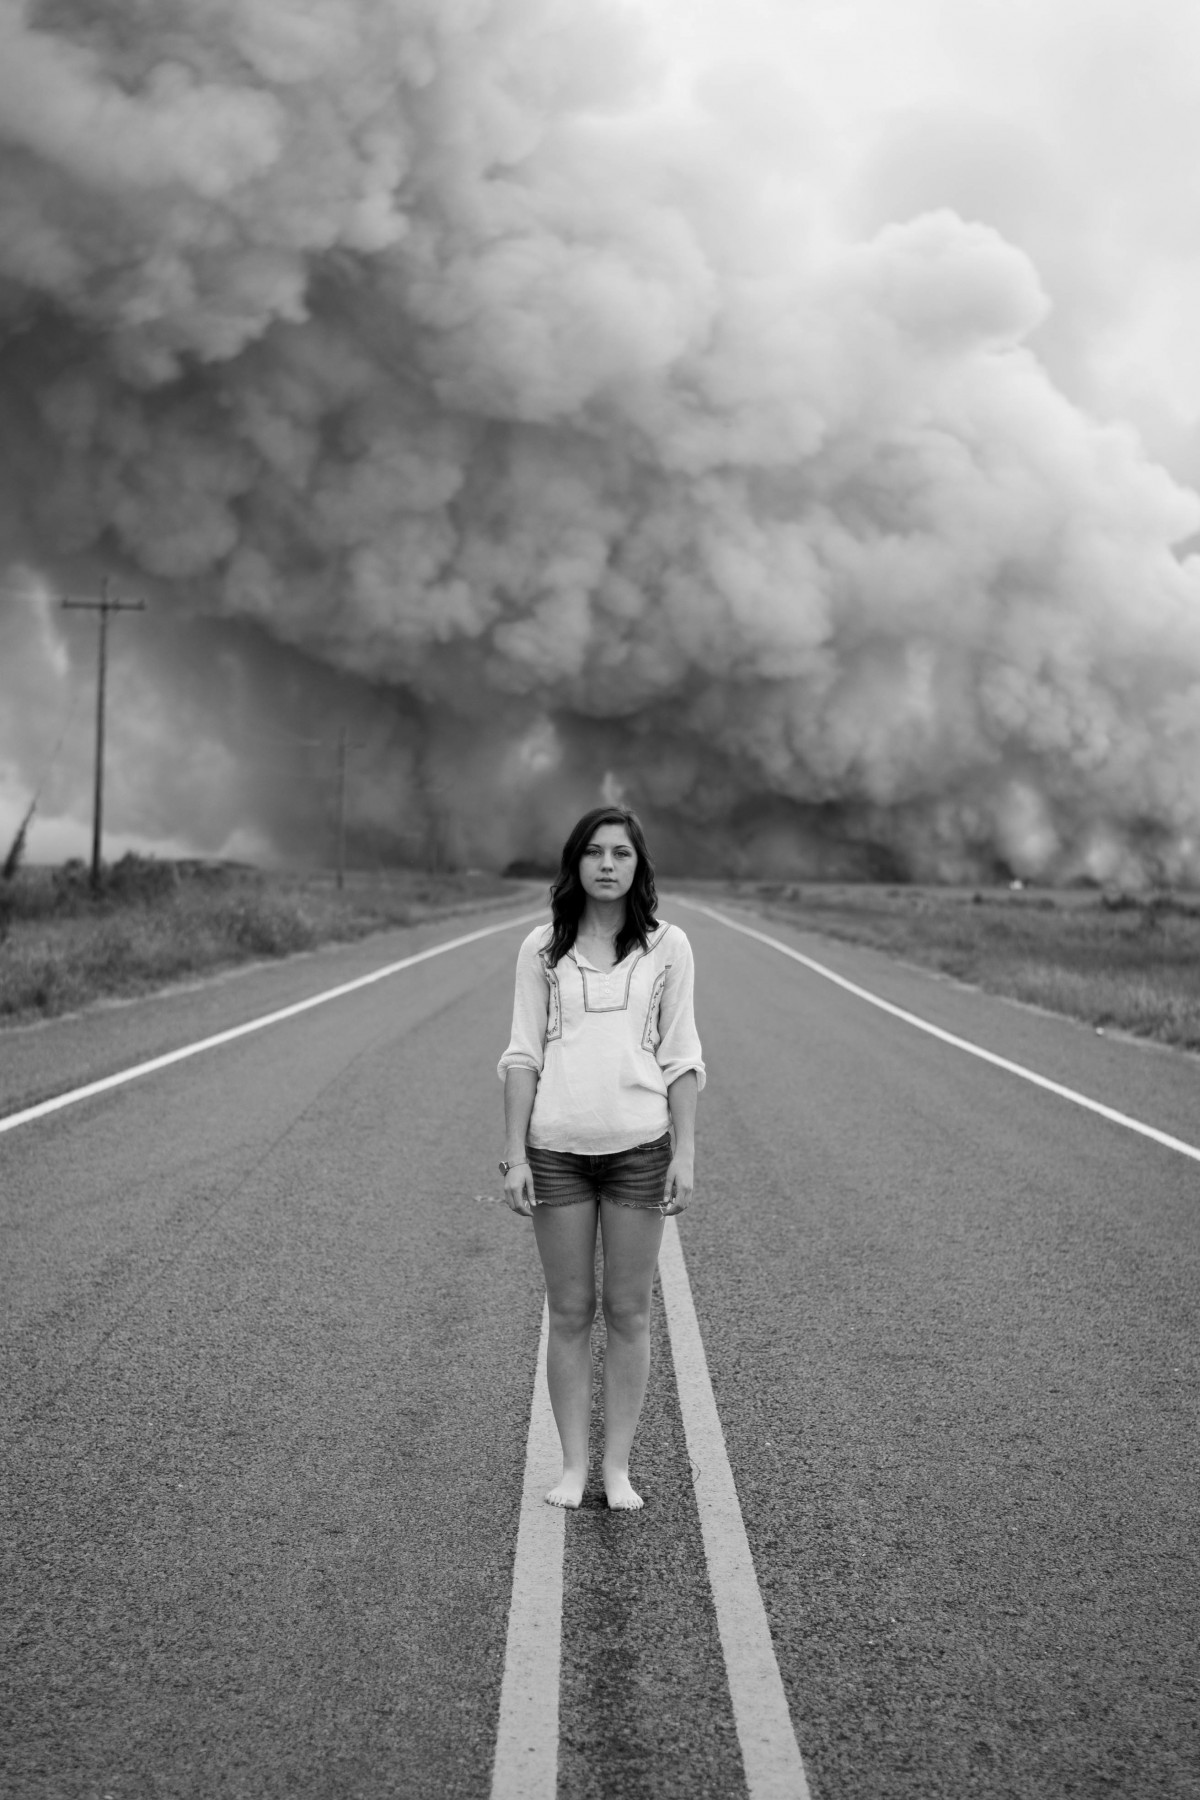
Tags: black and white, woman, road, asphalt, standing and black, stand, photograph, snapshot